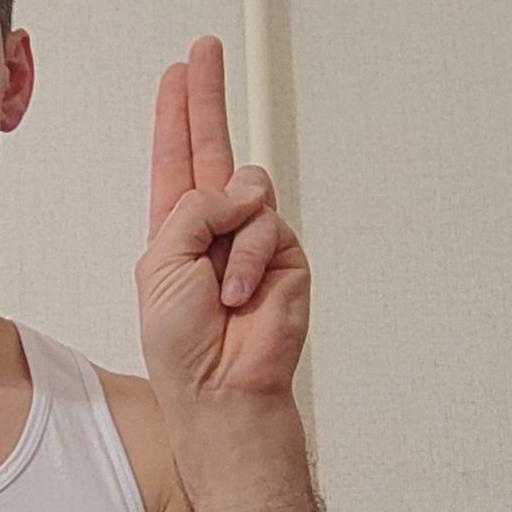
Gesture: two_up